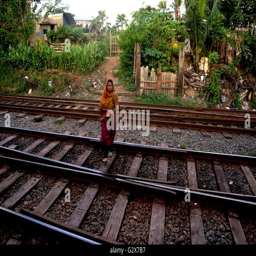
a woman wearing a sari walks on the railway tracks in a northern suburb